Question: Please indicate a possible affordance area of the knife that can be used for holding
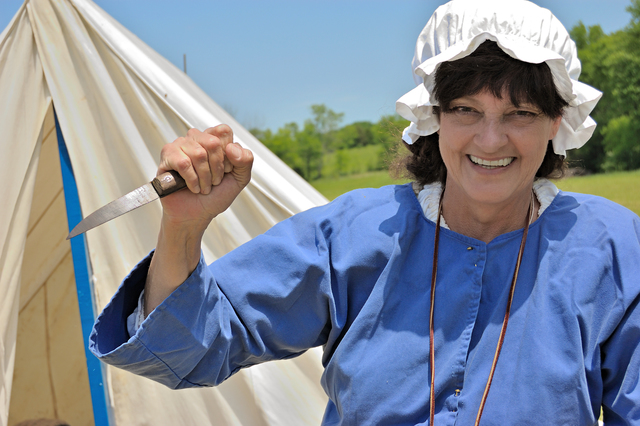
Answer: [150.013, 148.695, 233.195, 195.058]